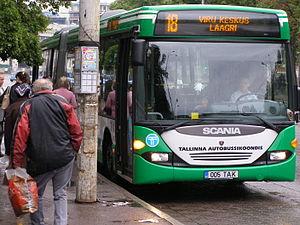
Tallinna Linnatranspordi AS est une entreprise de transport public appartenant à la municipalité de Tallinn en Estonie.